Conon Hydro Scheme

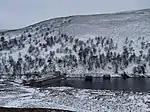
The dam forming Loch Vaich, with the two spillway towers and tunnel inlet works to the right

To provide water for Mossford Power Station required damming the River Vaich to form Loch Vaich and the Glascarnoch River to form Loch Glascarnoch, above the point at which the two rivers became the Black Water. To reduce the amount of cement used, the Glascarnoch dam consisted of a concrete gravity dam with earth fill. It was constructed by Reed and Mallik and was long, with a maximum height of . The Vaich dam was smaller, at long and high, and was built by the same contractor.